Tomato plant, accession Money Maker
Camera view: tilt-top (135 deg); turntable rotation: 60 degrees
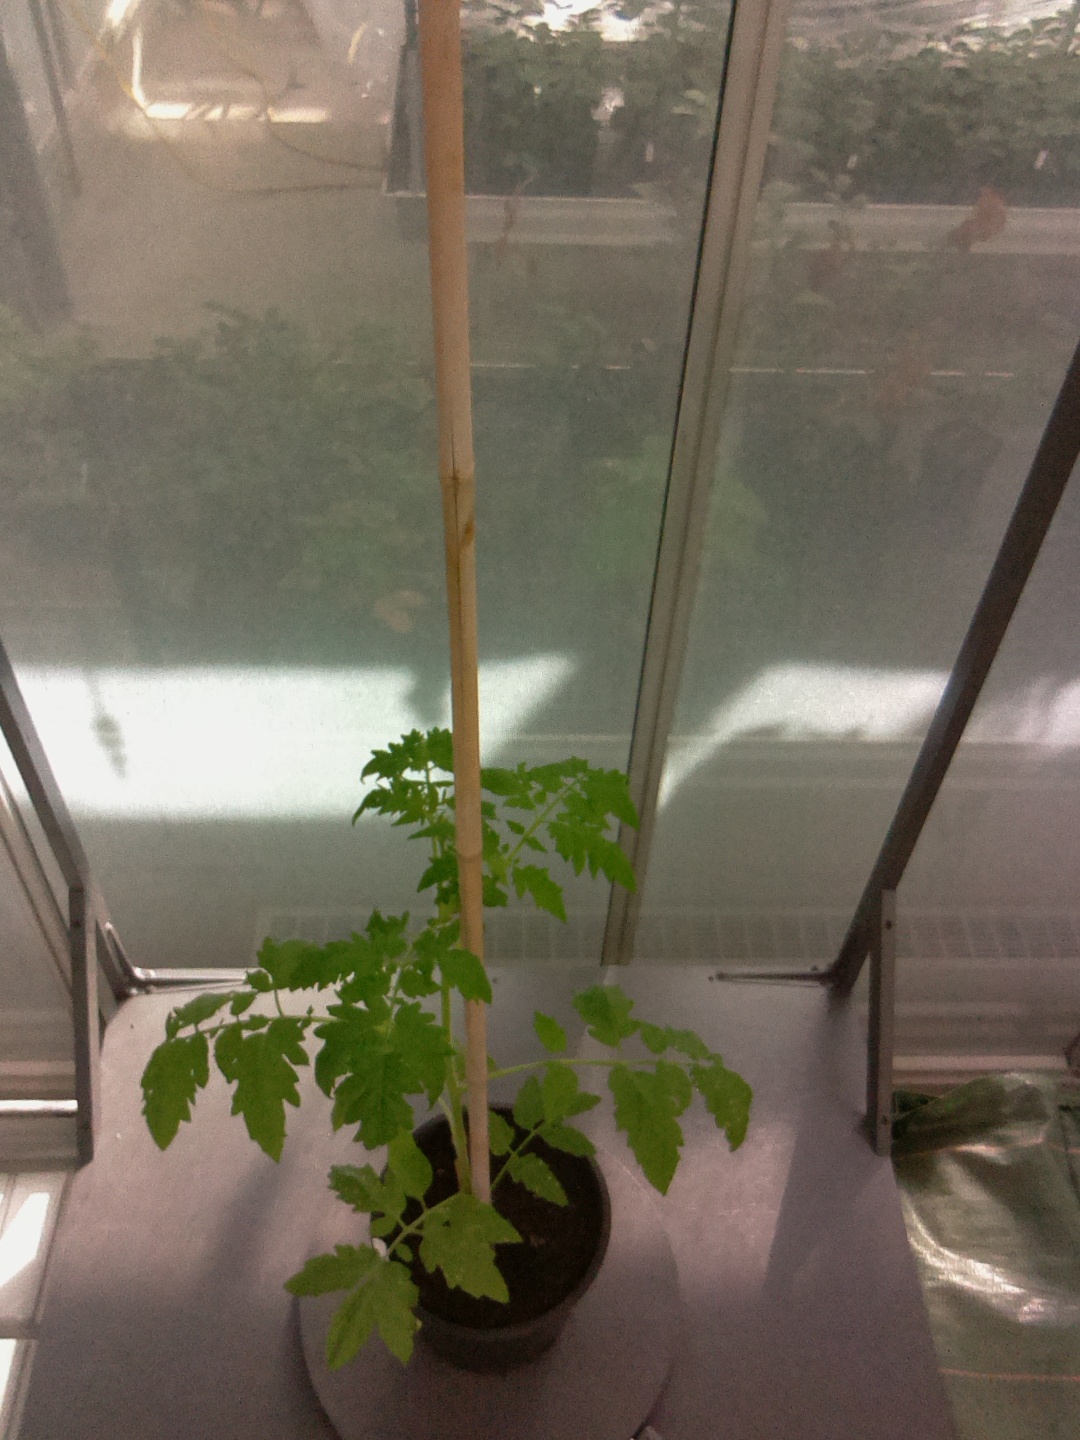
BBCH growth stage 15: 10 of true leaves visible